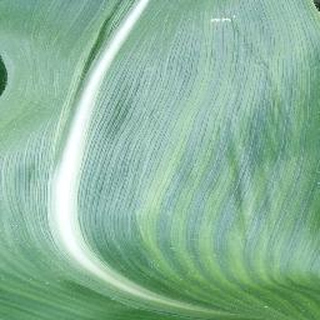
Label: healthy_corn